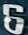
Number: 6